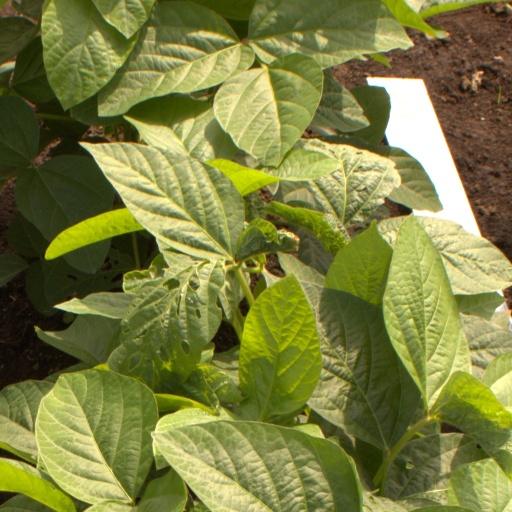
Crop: soybean